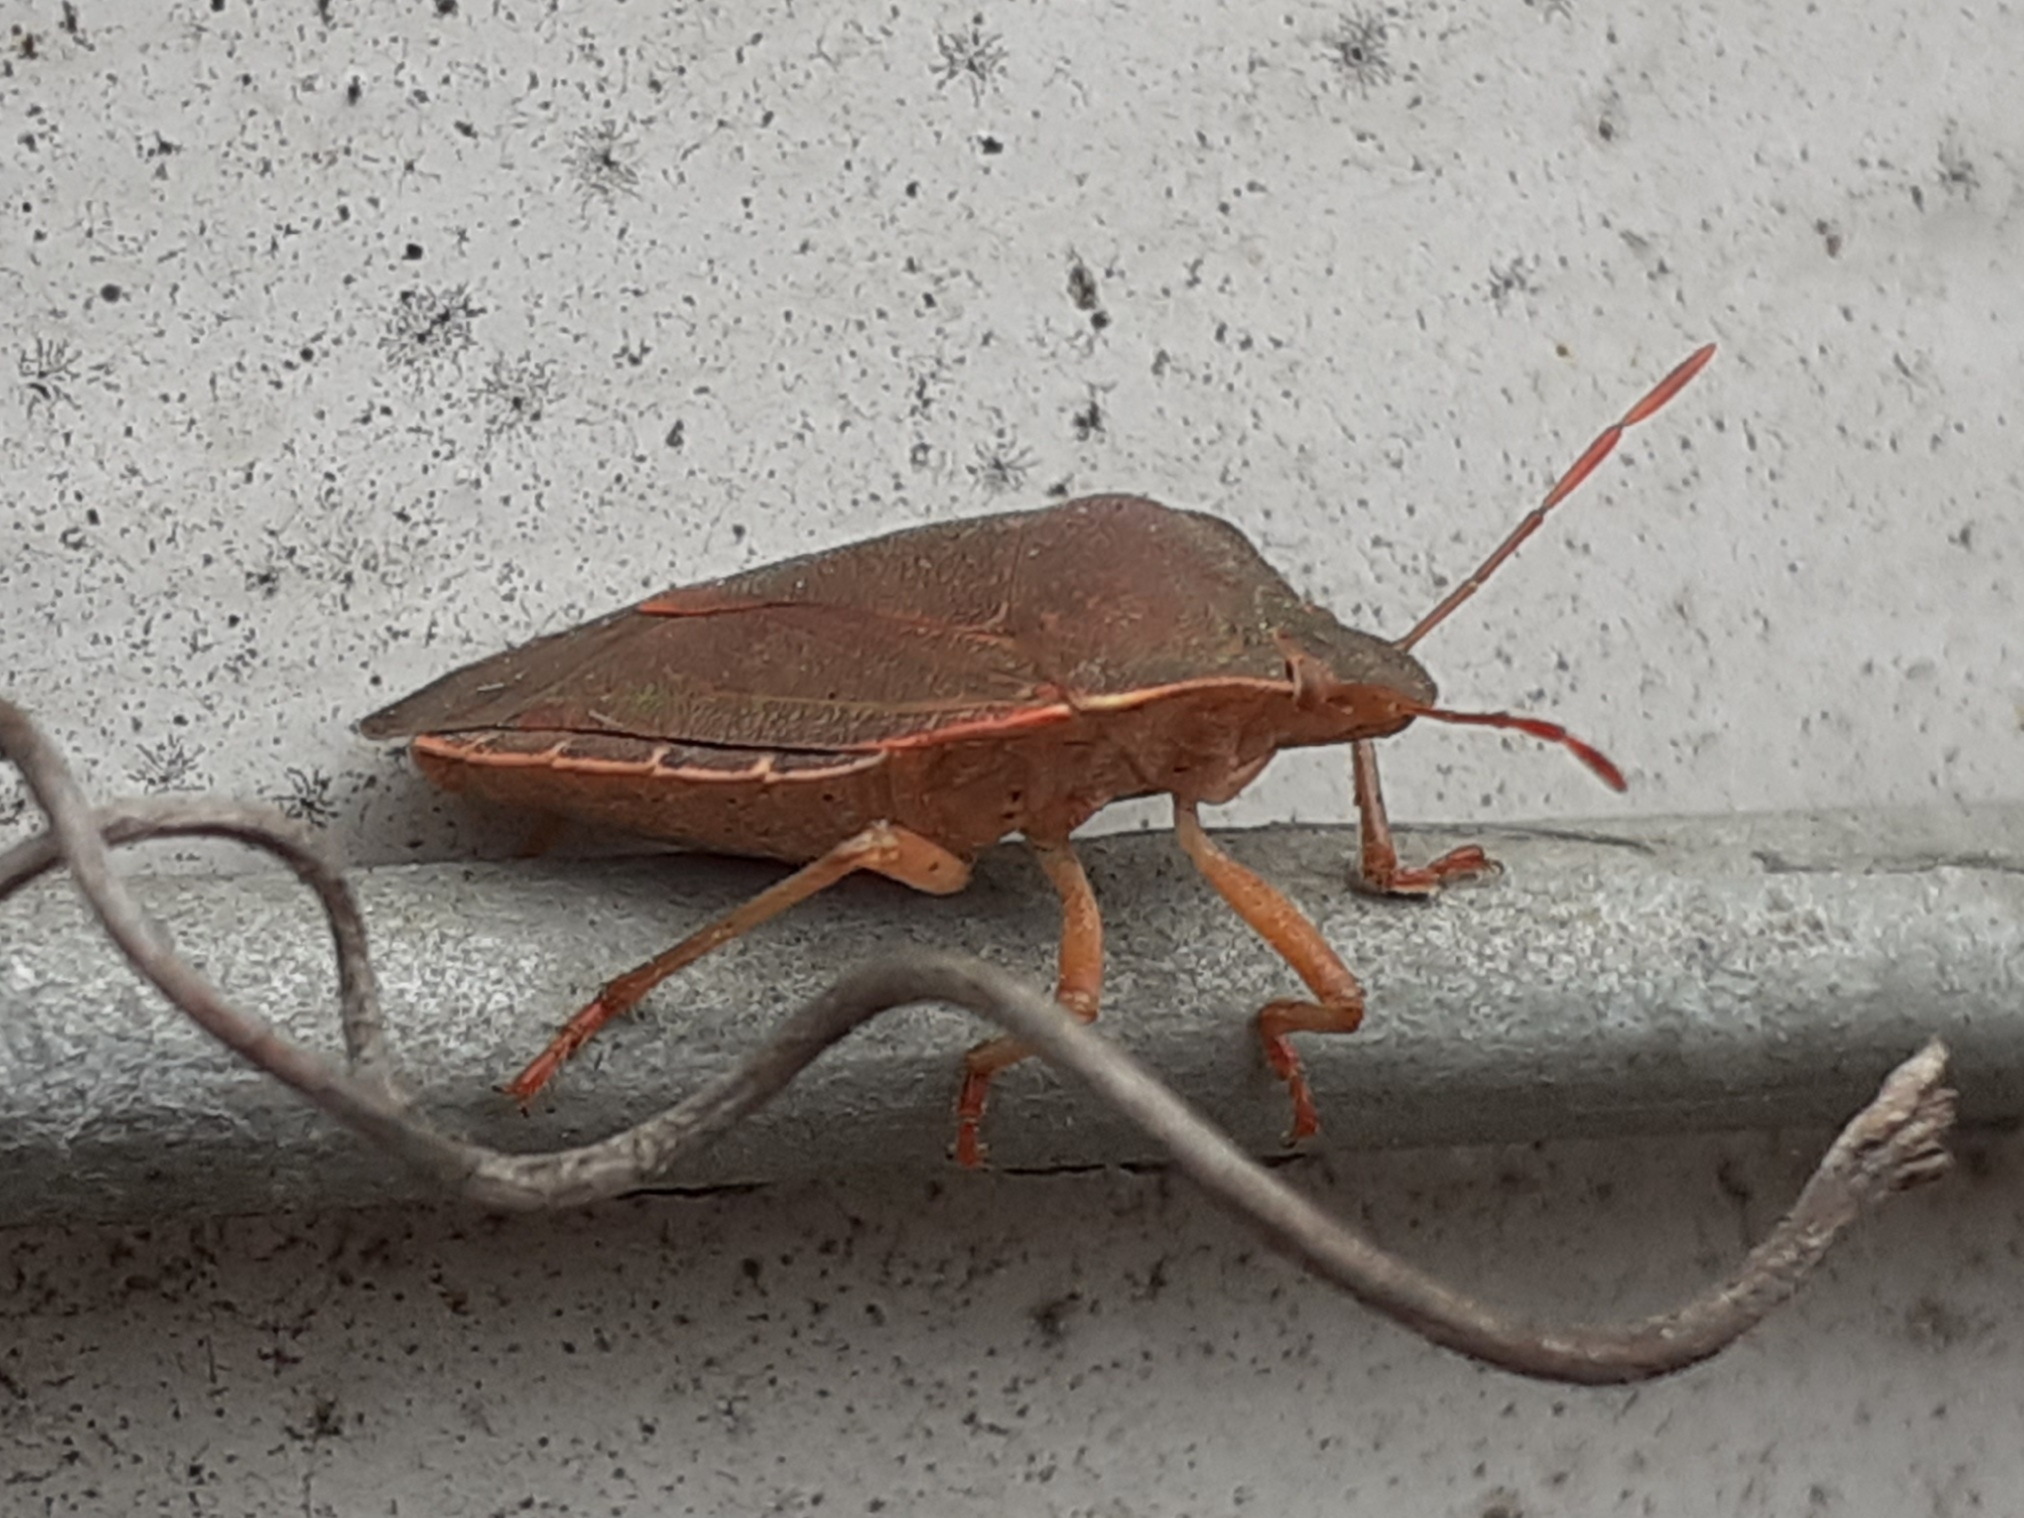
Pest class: stink_bug